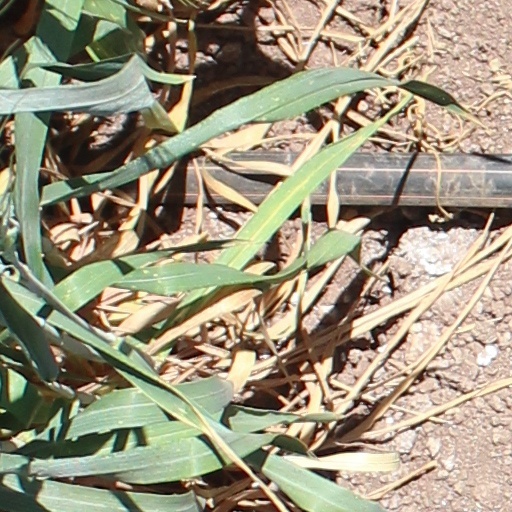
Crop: wheat